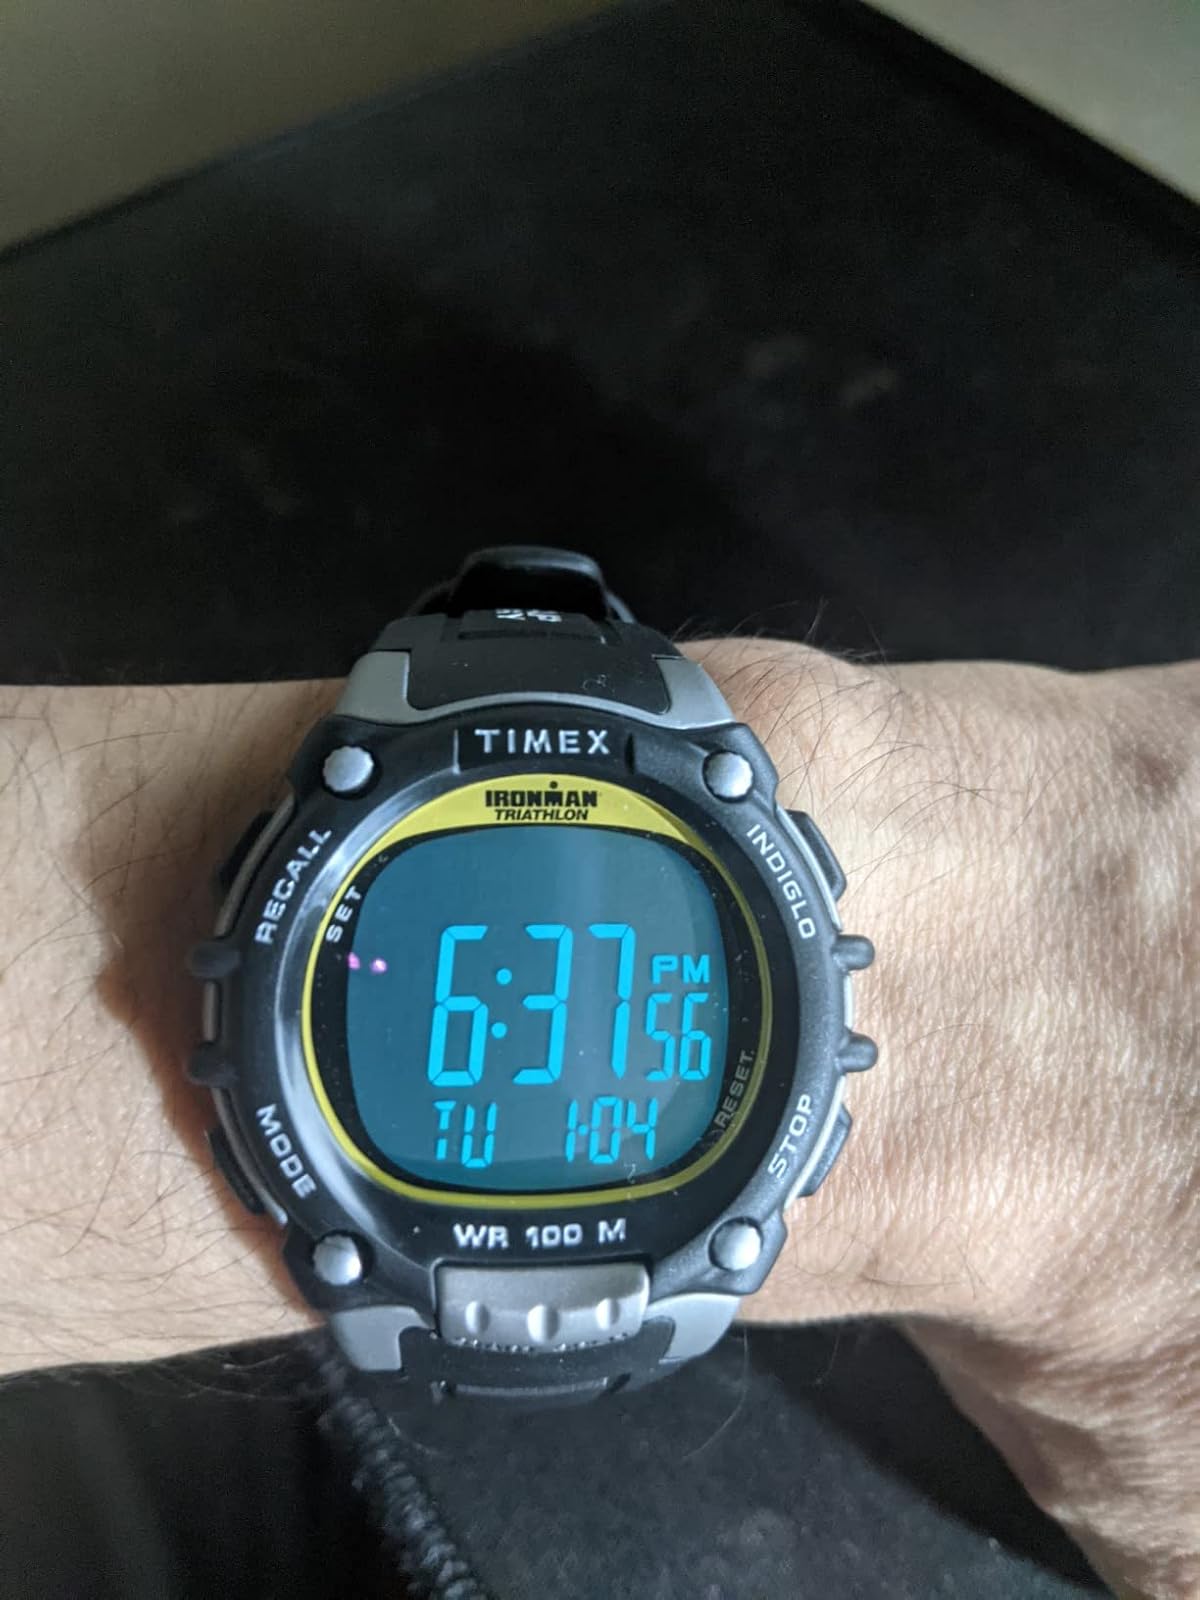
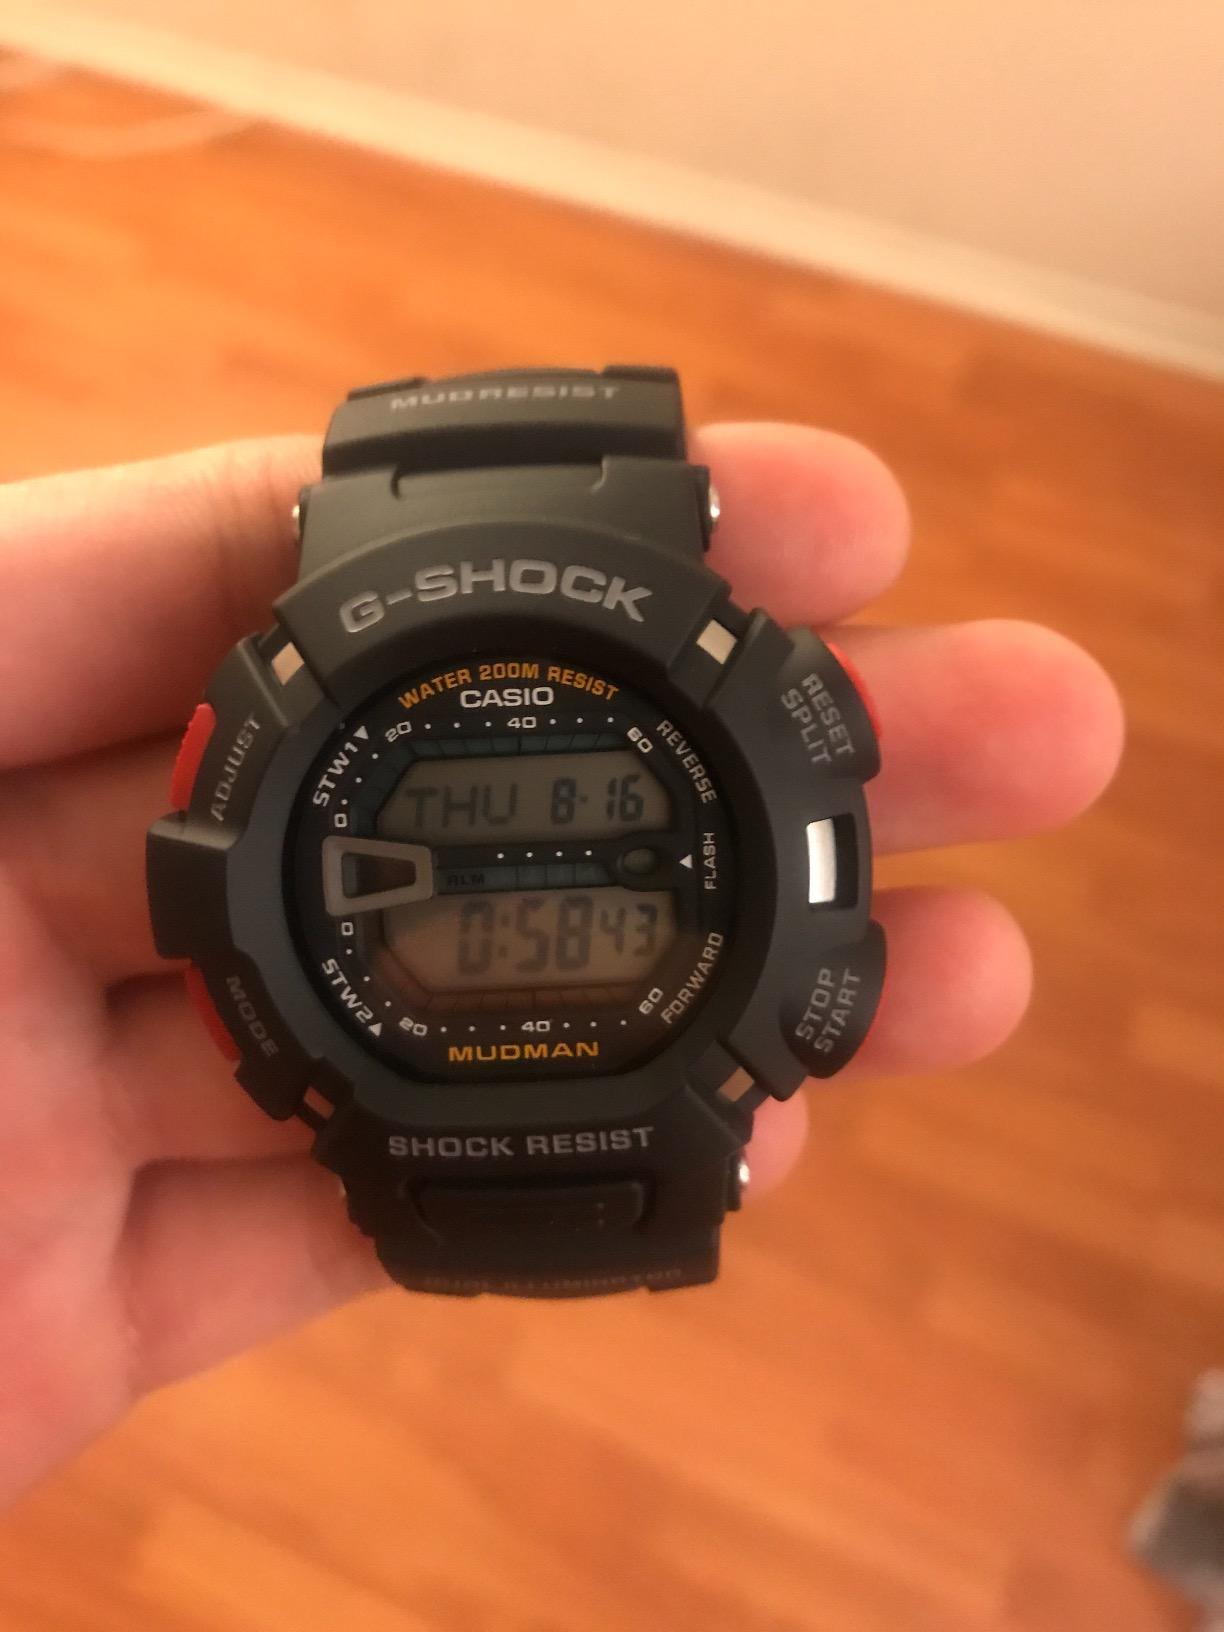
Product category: accessories_watch
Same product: no